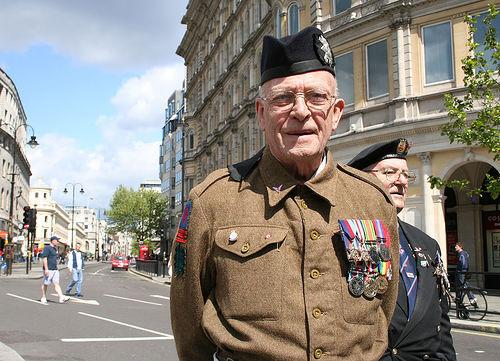
Weather: cloudy or overcast